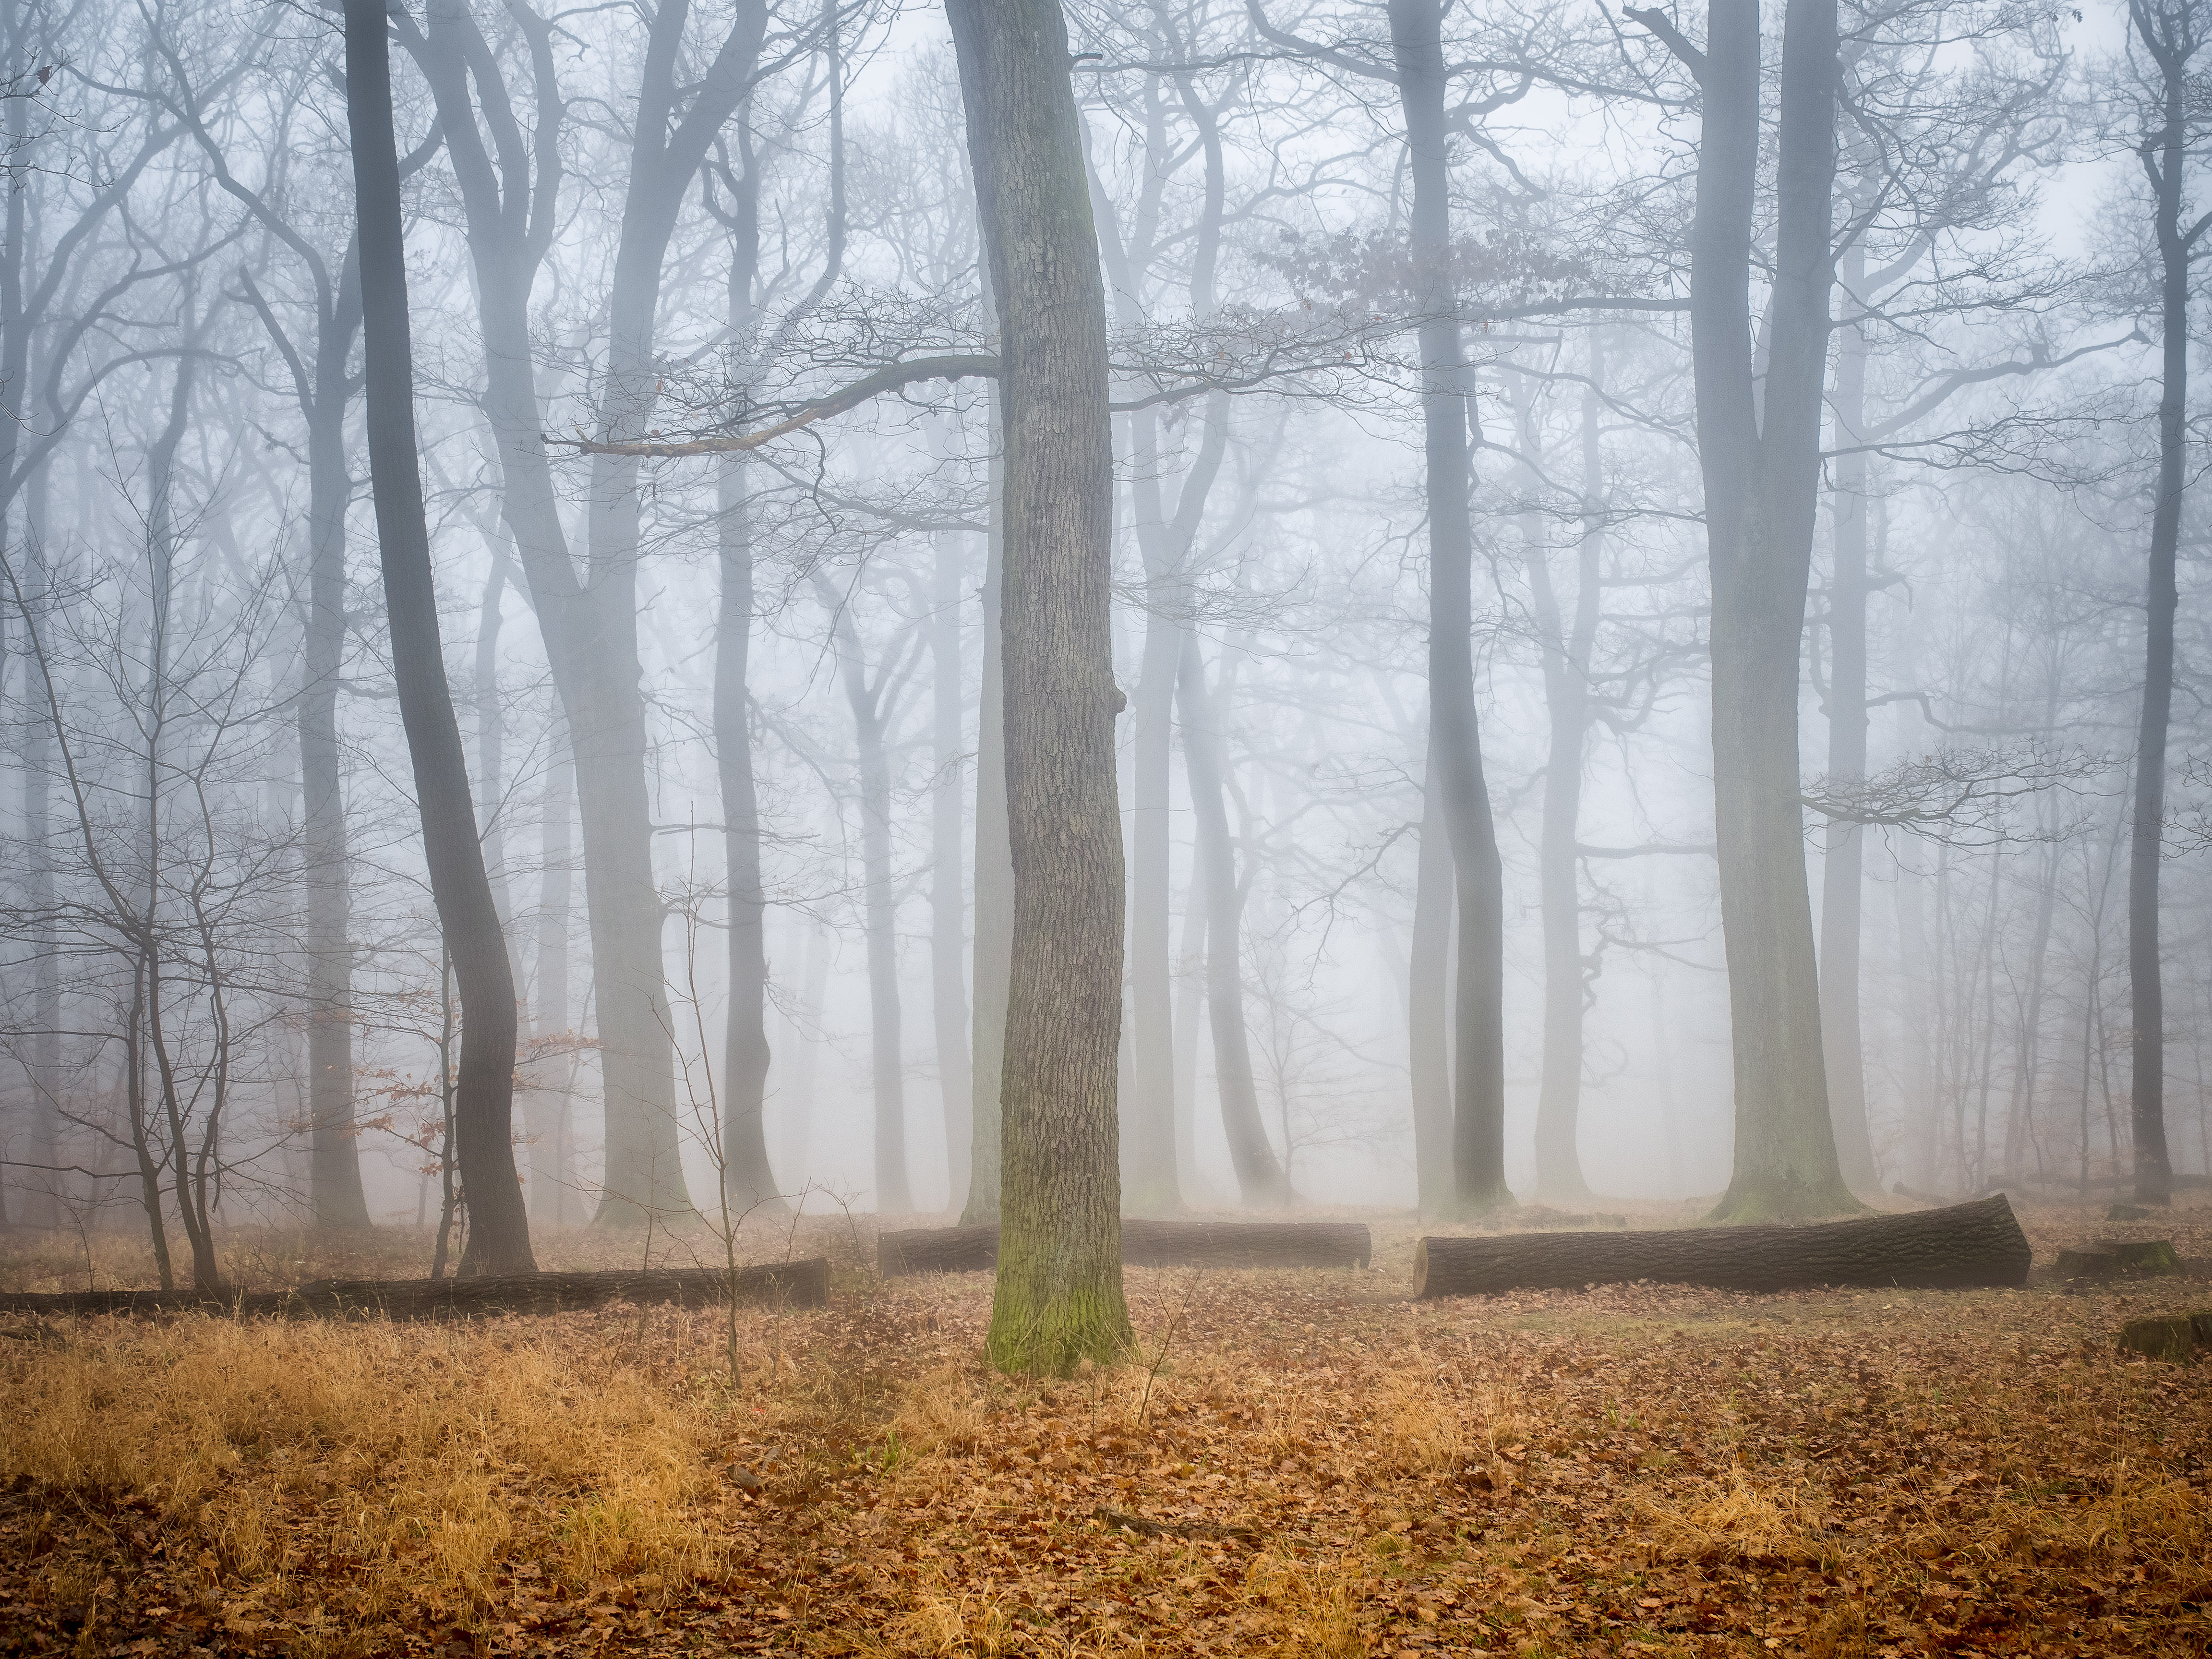
tree, forest, branch, winter, wood, fog, mist, sunlight, air, morning, autumn, weather, soil, season, austria, deciduous, grove, day, woodland, habitat, ecosystem, biome, natural environment, atmospheric phenomenon, woody plant, temperate broadleaf and mixed forest, temperate coniferous forest